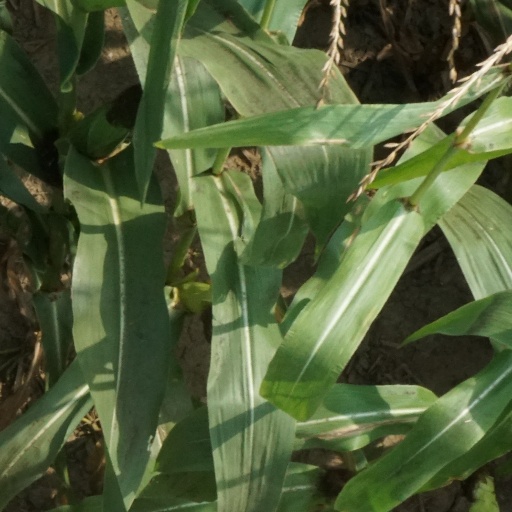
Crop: maize; corn